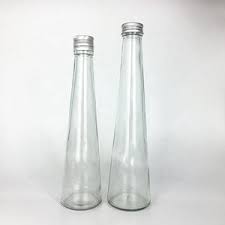
Waste category: glass